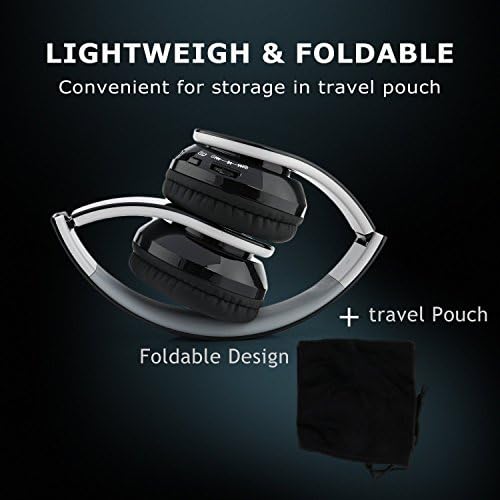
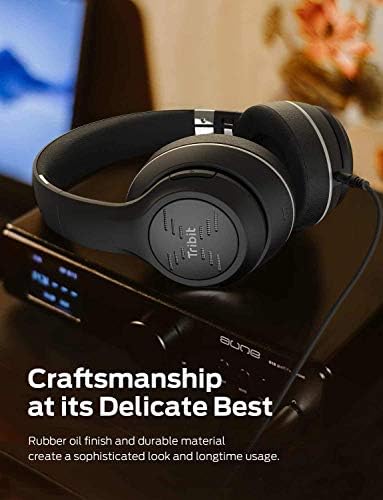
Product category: headphones
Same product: no